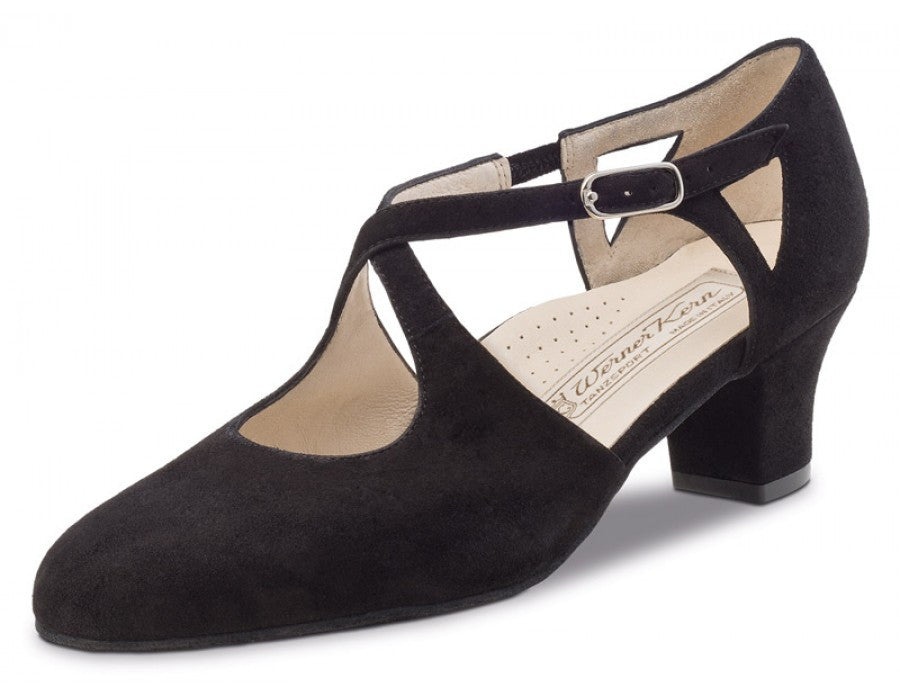
Werner kern Gala 4,5 cm Suede black Comfort
Elegant and extremely comfortable Werner Kern dancing shoe. The heel strap provides a stable fit, as the exterior strap is individually adjustable, the interior strap can be adjusted to fit perfectly with the leather-covered elastic strap. Heel height: Fantastically comfortable 4.5 cm heel (measured from the side) with a broad step surface for stability. Last: The shoe's exceptional fit and extremely comfortable shoe width guarantee a wonderful dance-floor experience Midsole: Exceptionally soft and flexible latex midsole Heel: Shock-absorbent heel cushioning Material: Soft glove-quality exclusive suede leather that provides a wonderfully gentle and supple fit. Lining: Wonderful feel (while dancing) with high-quality breathable and moisture-absorbent leather lining. Equipped with a pelotte and a pampaering perforated arch support. Outsole : High-quality suede leather for light and controllable turning and gliding Buckle: Nickel-free The WERNER KERN range of shoes generally fit half a size larger than standard UK If you are a UK 5 you should order a 4.5
Brand: Werner kern
Category: Apparel & Accessories > Clothing > Socks > Dance Socks